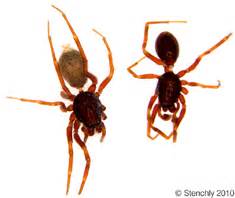
Label: spider